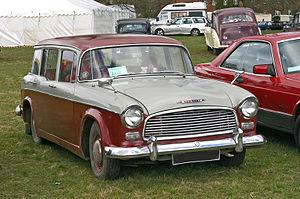
La Humber Hawk, une Hillman 14 de 1938-1940 re-badgée, fut la première voiture Humber à être lancée après la seconde Guerre Mondiale. Cette voiture a été produite pendant la période où Humber faisait partie du Groupe Rootes. Légèrement plus longue à cause de la nouvelle malle et plus étroite après avoir perdu ses marchepieds, elle réussit à être 112 livres plus légère que la voiture d'avant-guerre.